Nanchangosaurus

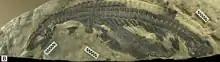
Assigned specimen

"Nanchangosaurus" is a member of the Hupehsuchia, a group that includes the very similar "Hupehsuchus". In fact, the two may be congeneric. A few differences between the two species are seen. "Hupehsuchus" had heavier armor and more divided ridge spines than the two. Other than "Hupehsuchus", little else is known about "Nanchangosaurus" relatives. They have sometimes been referred to as ancestors of the ichthyosaurs, because of their streamlined shape, long jaws, and paddle-like hands, as well as the discovery of polydactyly in the fins of "Hupehsuchus", just like the ichthyosaurs. However, a gap in the skulls suggests that they may be related to archosaurs, instead. Some people even put them in the Eosuchia, a group of early diapsid reptiles.